History of association football

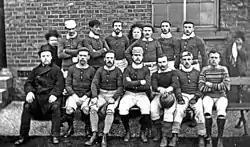
Sheffield F.C. (here pictured in 1876) is the oldest association club still active, having been founded in 1857

On 20 July 1871, C. W. Alcock, a gentleman from Sunderland and a former pupil of Harrow School proposed that ""a Challenge Cup should be established in connection with the [Football] Association"", the idea that gave birth to the competition. At the first FA Cup in 1872, Wanderers and Royal Engineers met in the final in front of 2,000 paying spectators. Despite the Royal Engineers being the heavy favourites, one of their players sustained a broken collar bone early on and since substitutions had not yet been introduced, the Engineers played a man down for the rest of the match which they eventually lost 1–0.